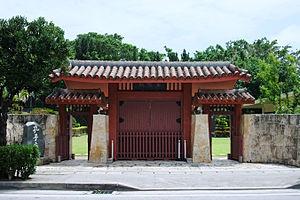
Le Shiseibyō est un temple confucéen situé dans le district de Wakasa à Naha sur l'île d'Okinawa au Japon. Il fut pendant des siècles un centre important de l'apprentissage de la culture chinoise du royaume de Ryūkyū et en son enceinte se trouve la meirindō, la première école publique d'Okinawa.